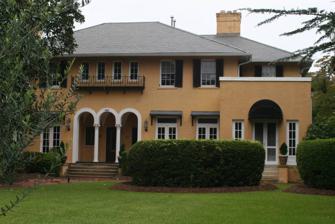
Building: Frank H. Stedman House
Country: United States of America
Year built: 1925
Historic house in North Carolina, United States United States historic place Frank H. Stedman House U.S. National Register of Historic Places Stedman House, September 2014 Show map of North Carolina Show map of the United States Location 1516 Morganton Rd., Fayetteville, North Carolina Coordinates 35°3′30″N 78°54′18″W / 35.05833°N 78.90500°W / 35.05833; -78.90500 Area 1.1 acres (0.45 ha) Built 1925 ( 1925 ) Built by Reinecke and Dixon Architect Dixon, Stiles Architectural style Late 19th And 20th Century Revivals, Italian Villa NRHP reference No. 02000966 Added to NRHP September 14, 2002 Frank H. Stedman House is a historic home located at Fayetteville , Cumberland County, North Carolina . It was built in 1925, and consists of a two-story, five-bay, main block with a hip roof and projecting one-story, flat-roofed wings that form a "U"-shape.  It is sheathed in stucco and is in the Italian Renaissance style.  The front facade features an arcade supported by two Corinthian order columns.  Also on the property is a contributing garage apartment. It was listed on the National Register of Historic Places in 2002. References